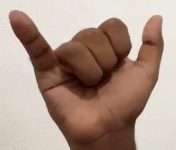
ASL sign: Y